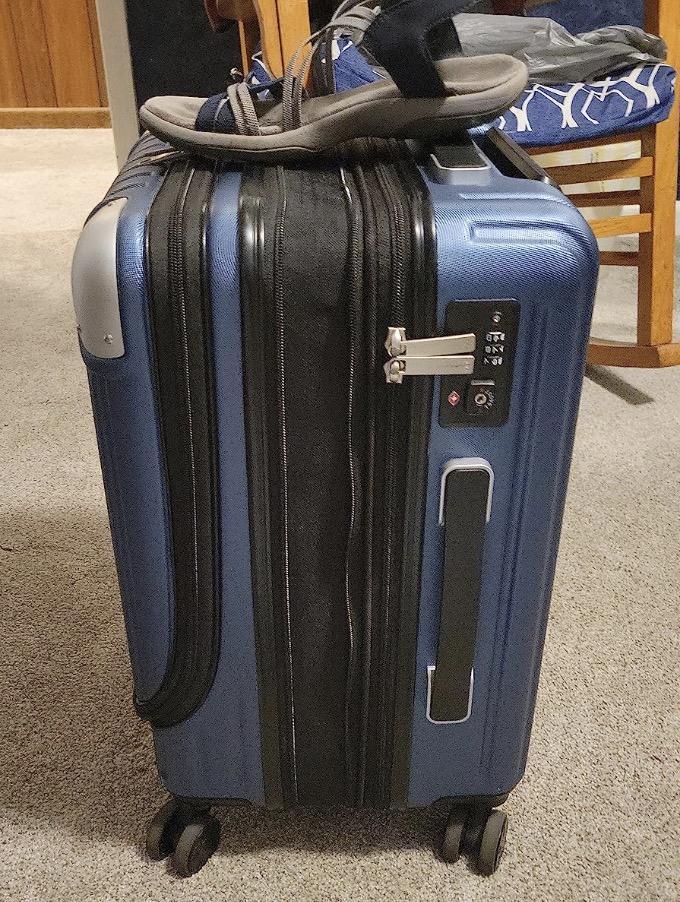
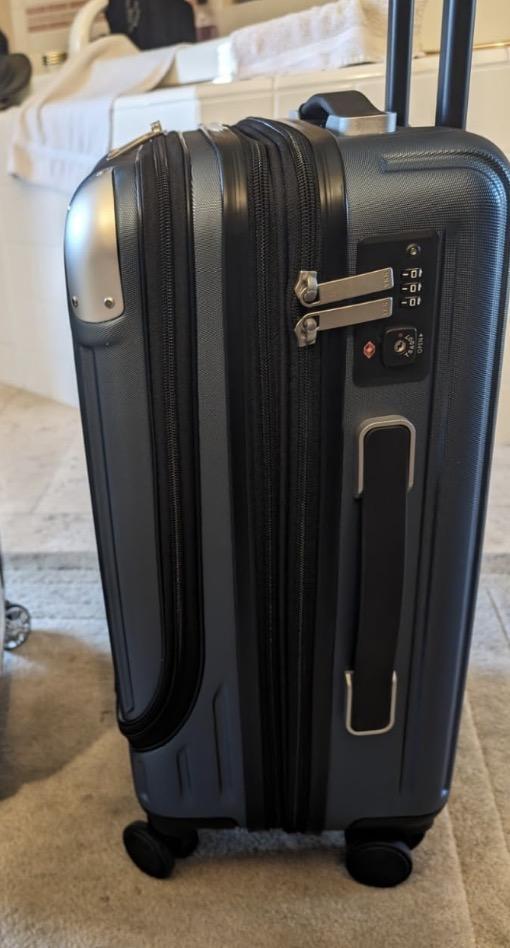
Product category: items_tea
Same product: yes